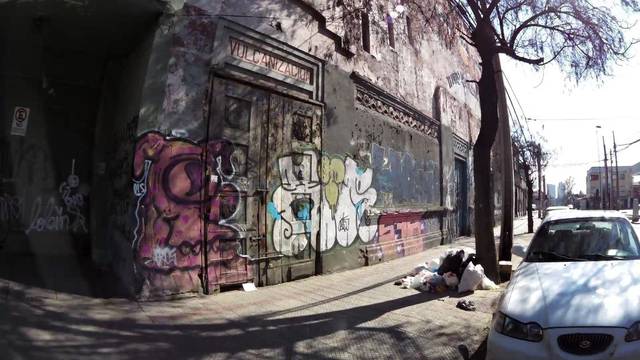
Region: Chile
Coordinates: -33.425, -70.645